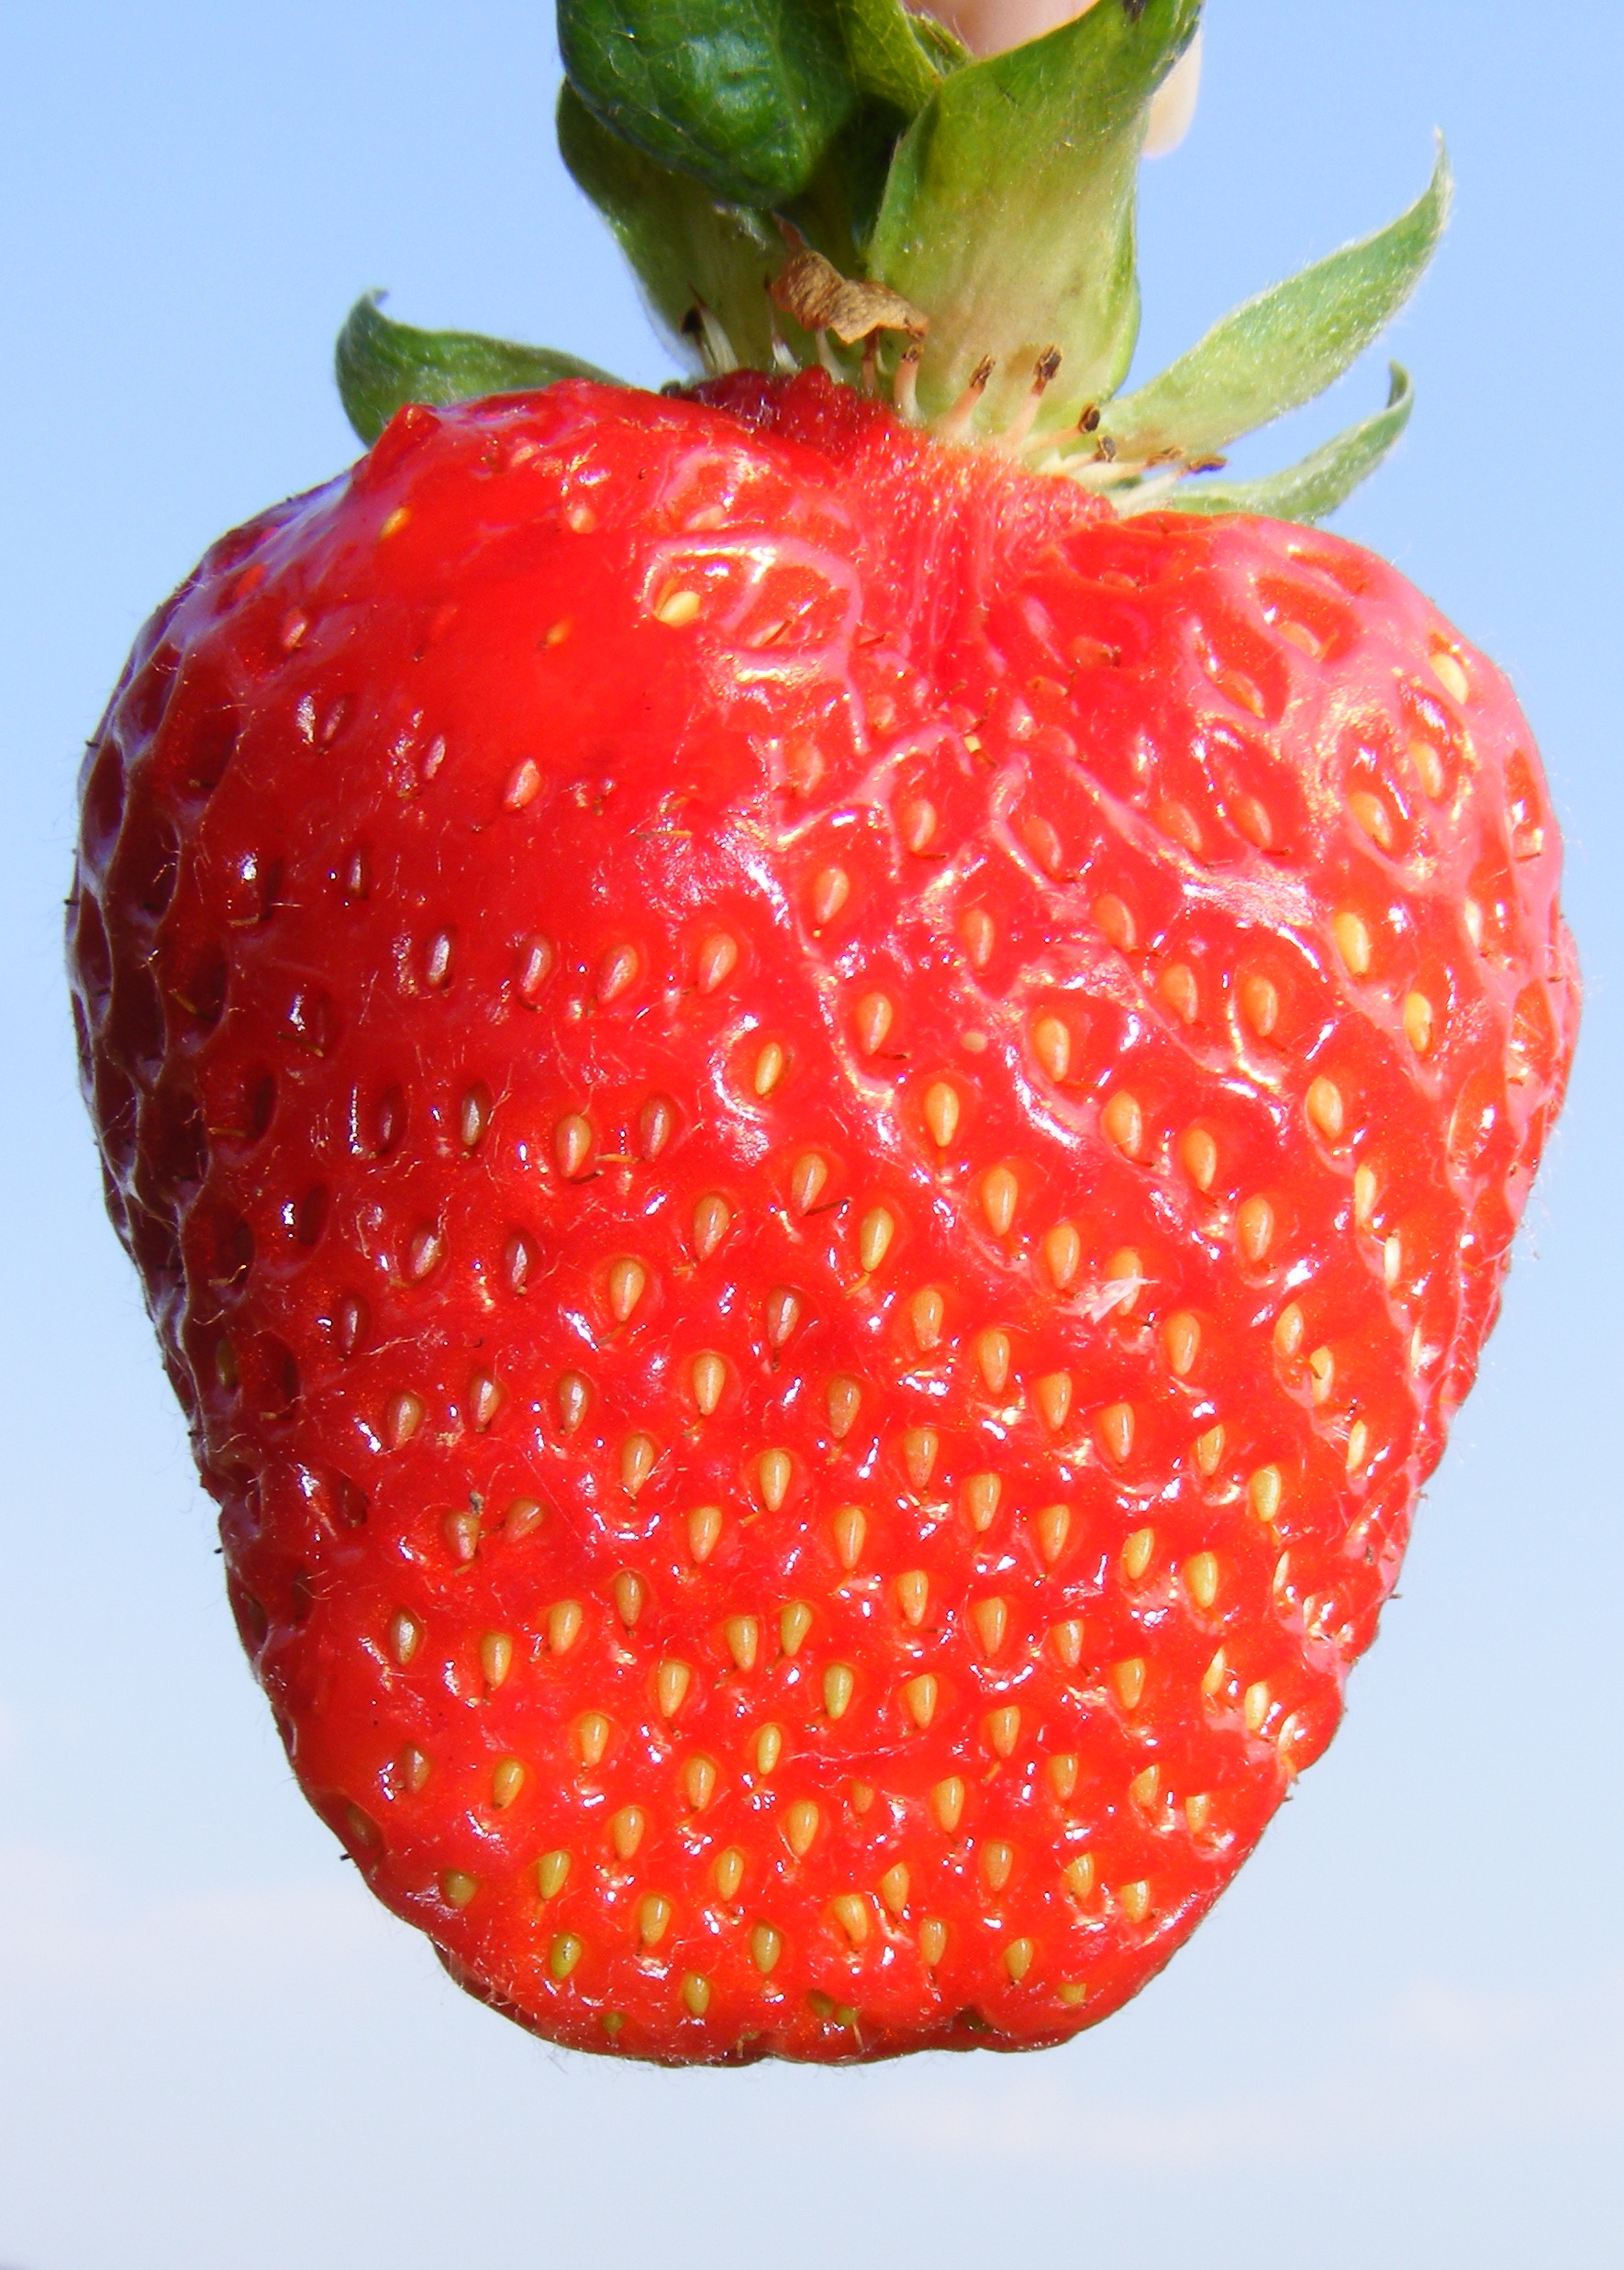
hand, plant, sky, girl, fruit, sweet, petal, food, red, produce, fresh, blue, strawberry, strawberries, flowering plant